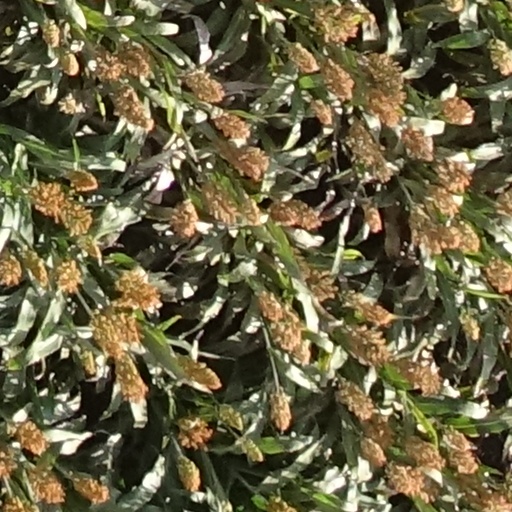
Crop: sorghum